Secondary spill containment

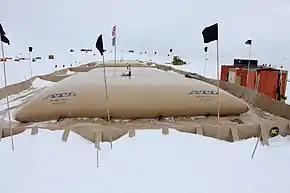
Fuel bladder with secondary spill containment

Secondary spill containment is the containment of hazardous liquids in order to prevent pollution of soil and water. Common techniques include the use of spill berms to contain oil-filled equipment, fuel tanks, truck washing decks, or any other places or items that may leak hazardous liquids.